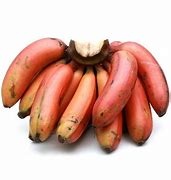
Label: banana